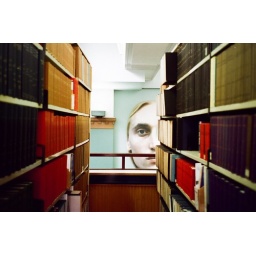
Sarah Munro. Socket, 2003. Fibre glass over polyurethane foam. digital image sprayed onto the surface. using painting machine